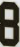
Number: 8